Symphogen

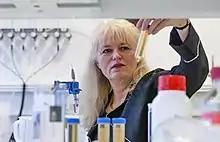
Founder Kirsten Drejer

Genentech, Inc.: Collaboration pact with Genentech which enables both companies to utilize Symplex technology to help discover new antibodies against three undisclosed infectious disease targets.